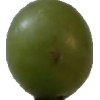
Label: grape